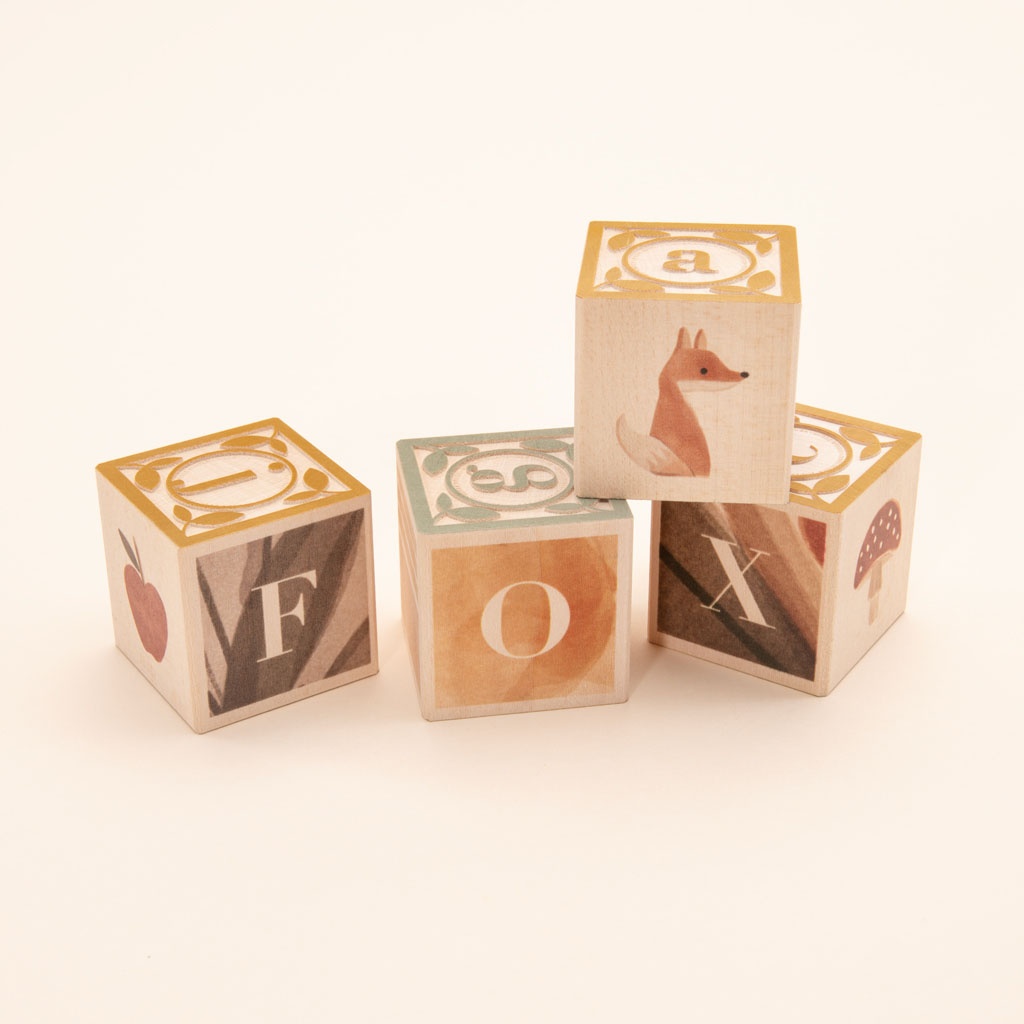
Uncle Goose Watercolor ABC Blocks
A splash of fun for artistic souls! Feel the embossed lowercase letters. See uppercase letters emerge from their paint-washed backgrounds. Enjoy the nature-inspired illustrations and palette play patterns. Learn your ABCs while admiring paintbox design. 14 - 1.75 inch cubes Made using sustainable Midwestern basswood Printed with safe-to-touch inks 100% made in the USA Ages 2+
Brand: Uncle Goose
Category: Baby & Toddler > Baby Toys & Activity Equipment > Alphabet Toys > Alphabet Blocks